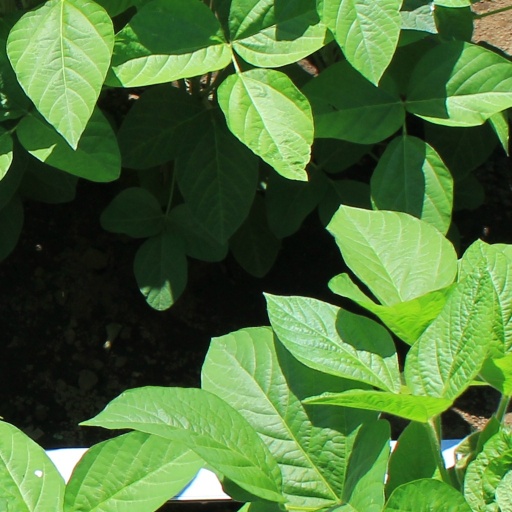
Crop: soybean